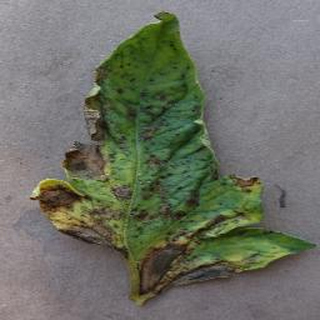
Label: tomato_early_blight